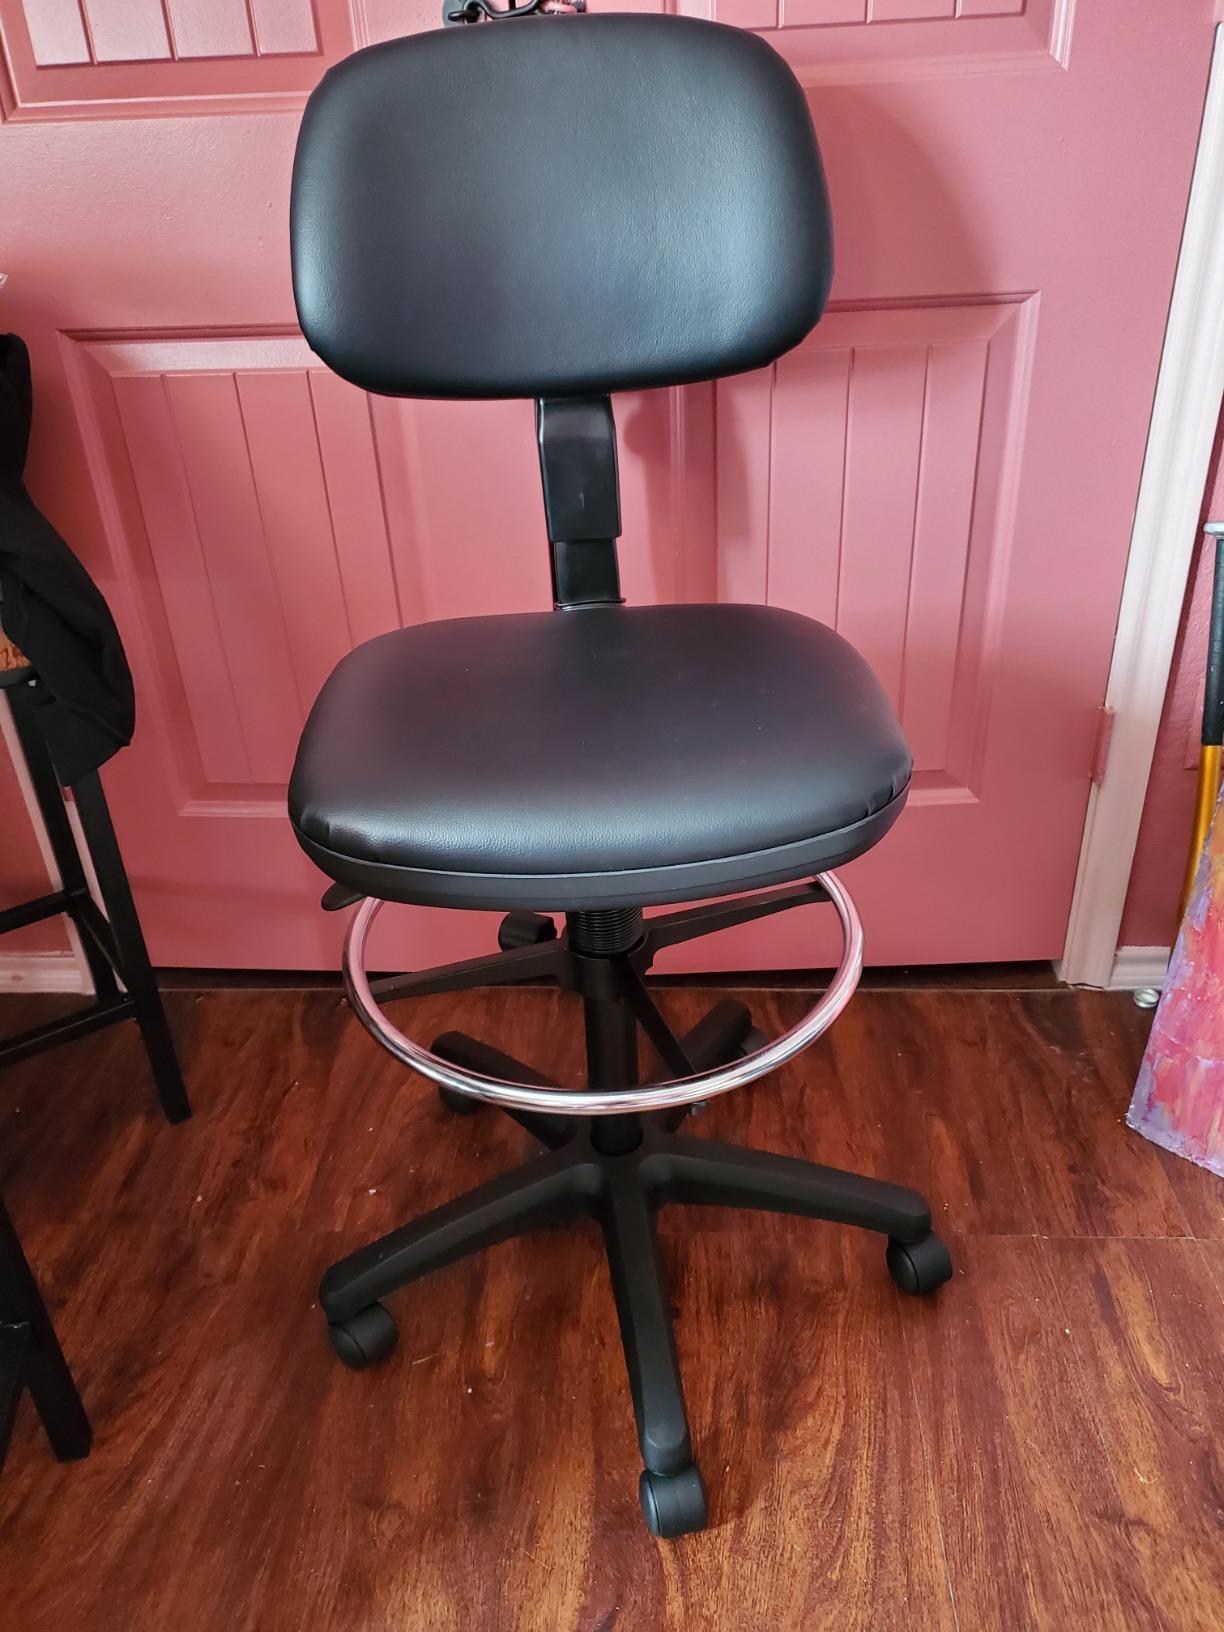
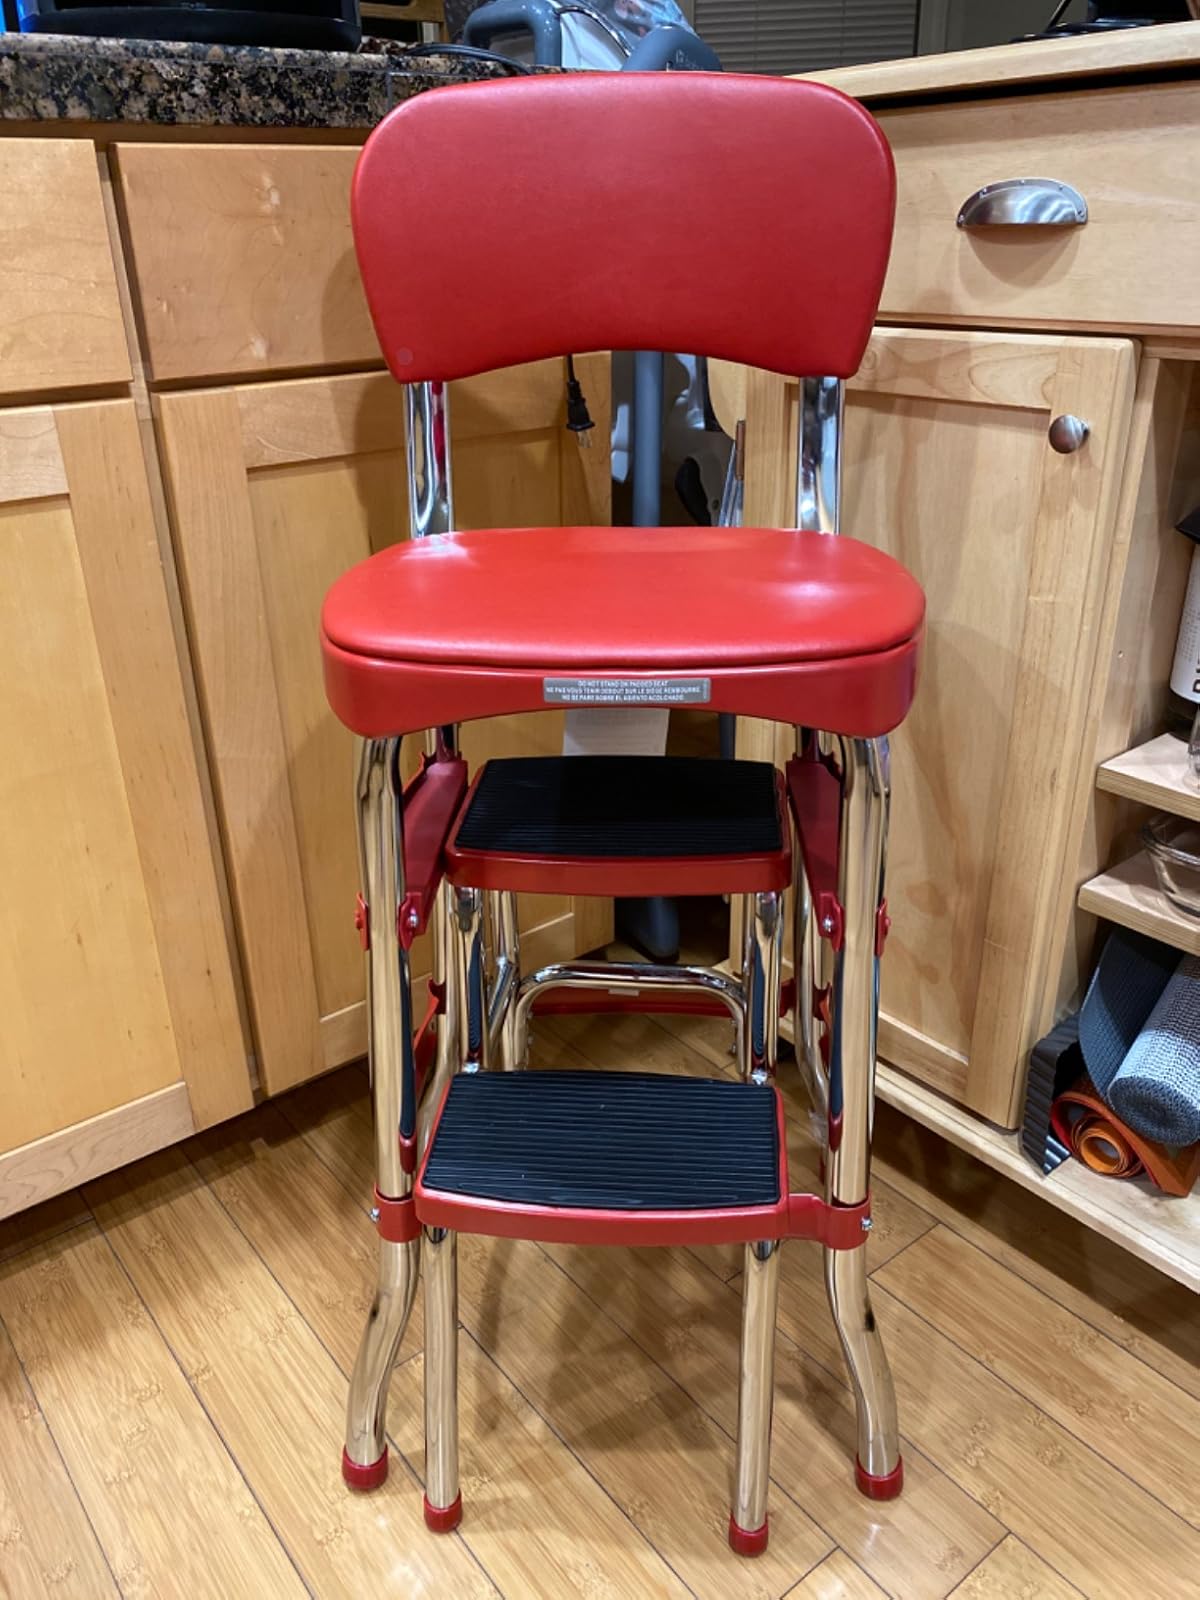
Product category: items_chair
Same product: no